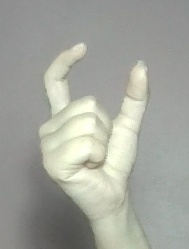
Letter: nun